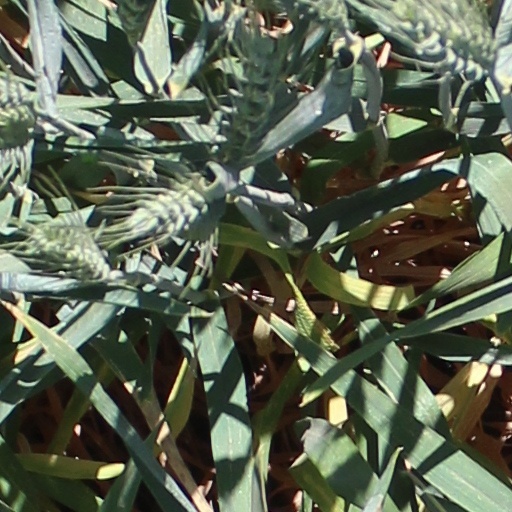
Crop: wheat